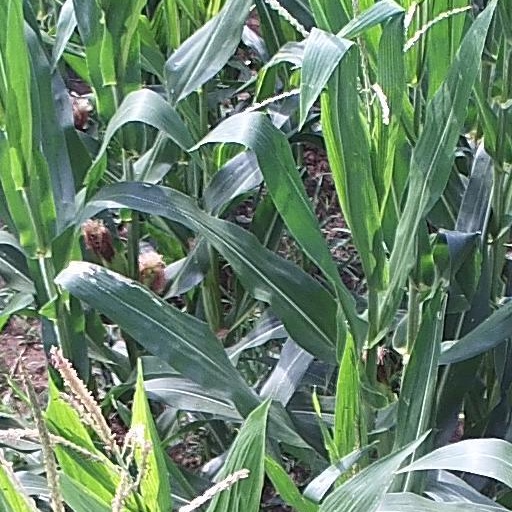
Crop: maize; corn